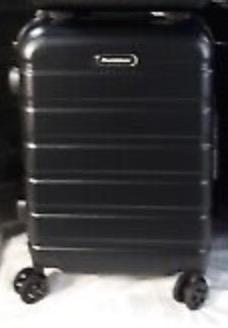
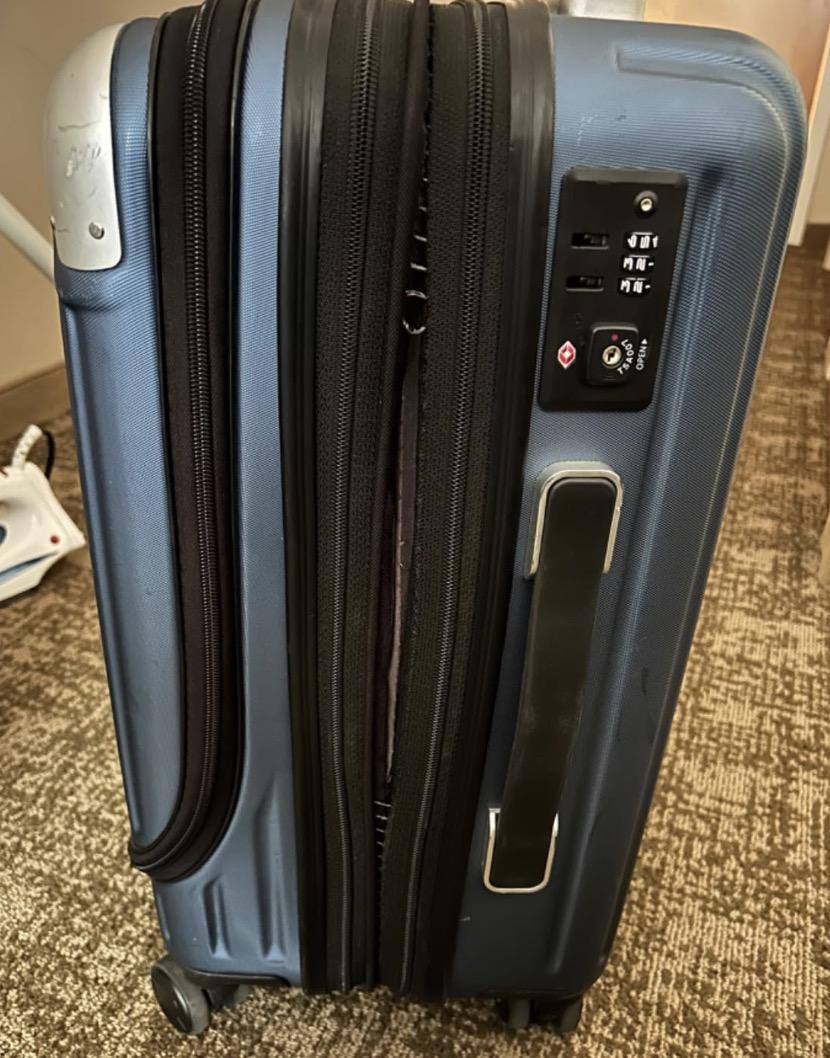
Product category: items_tea
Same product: no